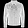
Label: Coat